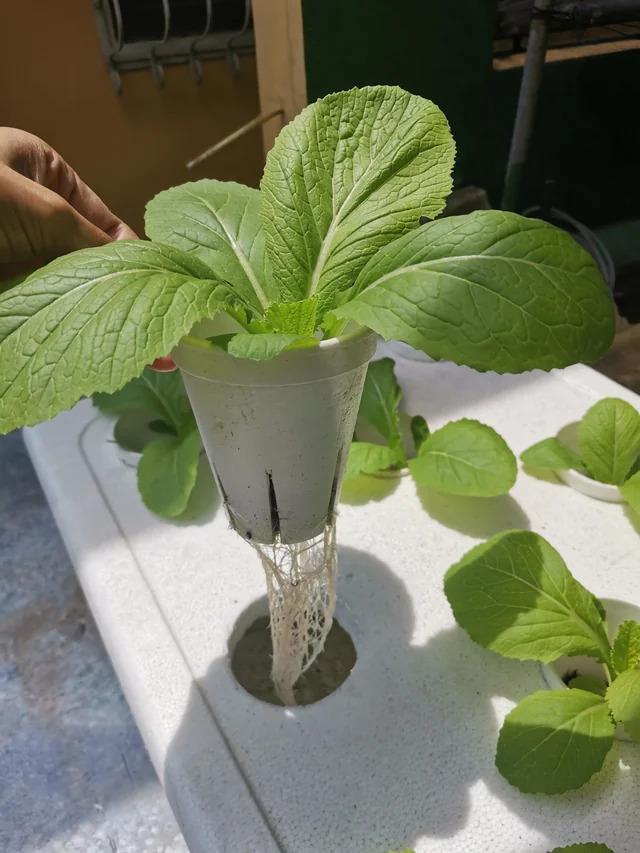
Mmea wa kijani kibichi umepandwa kwenye kikombe cheupe cha plastic, ukiwa na majani mapana na yenye afya. Mizizi yake mieupe inaoneka ikipenya chini ya kikombe ikielekea kwenye eneo la maji.